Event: Nepal Earthquake
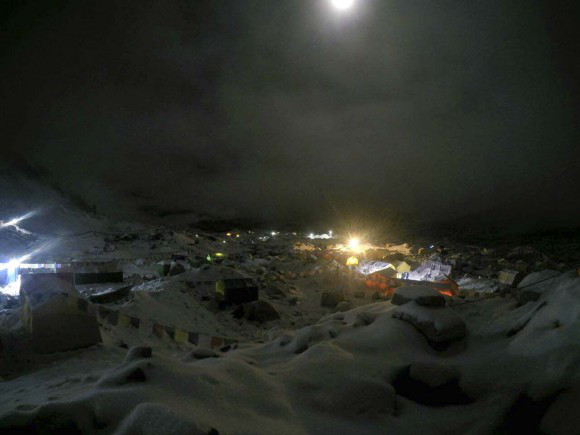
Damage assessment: no_damage